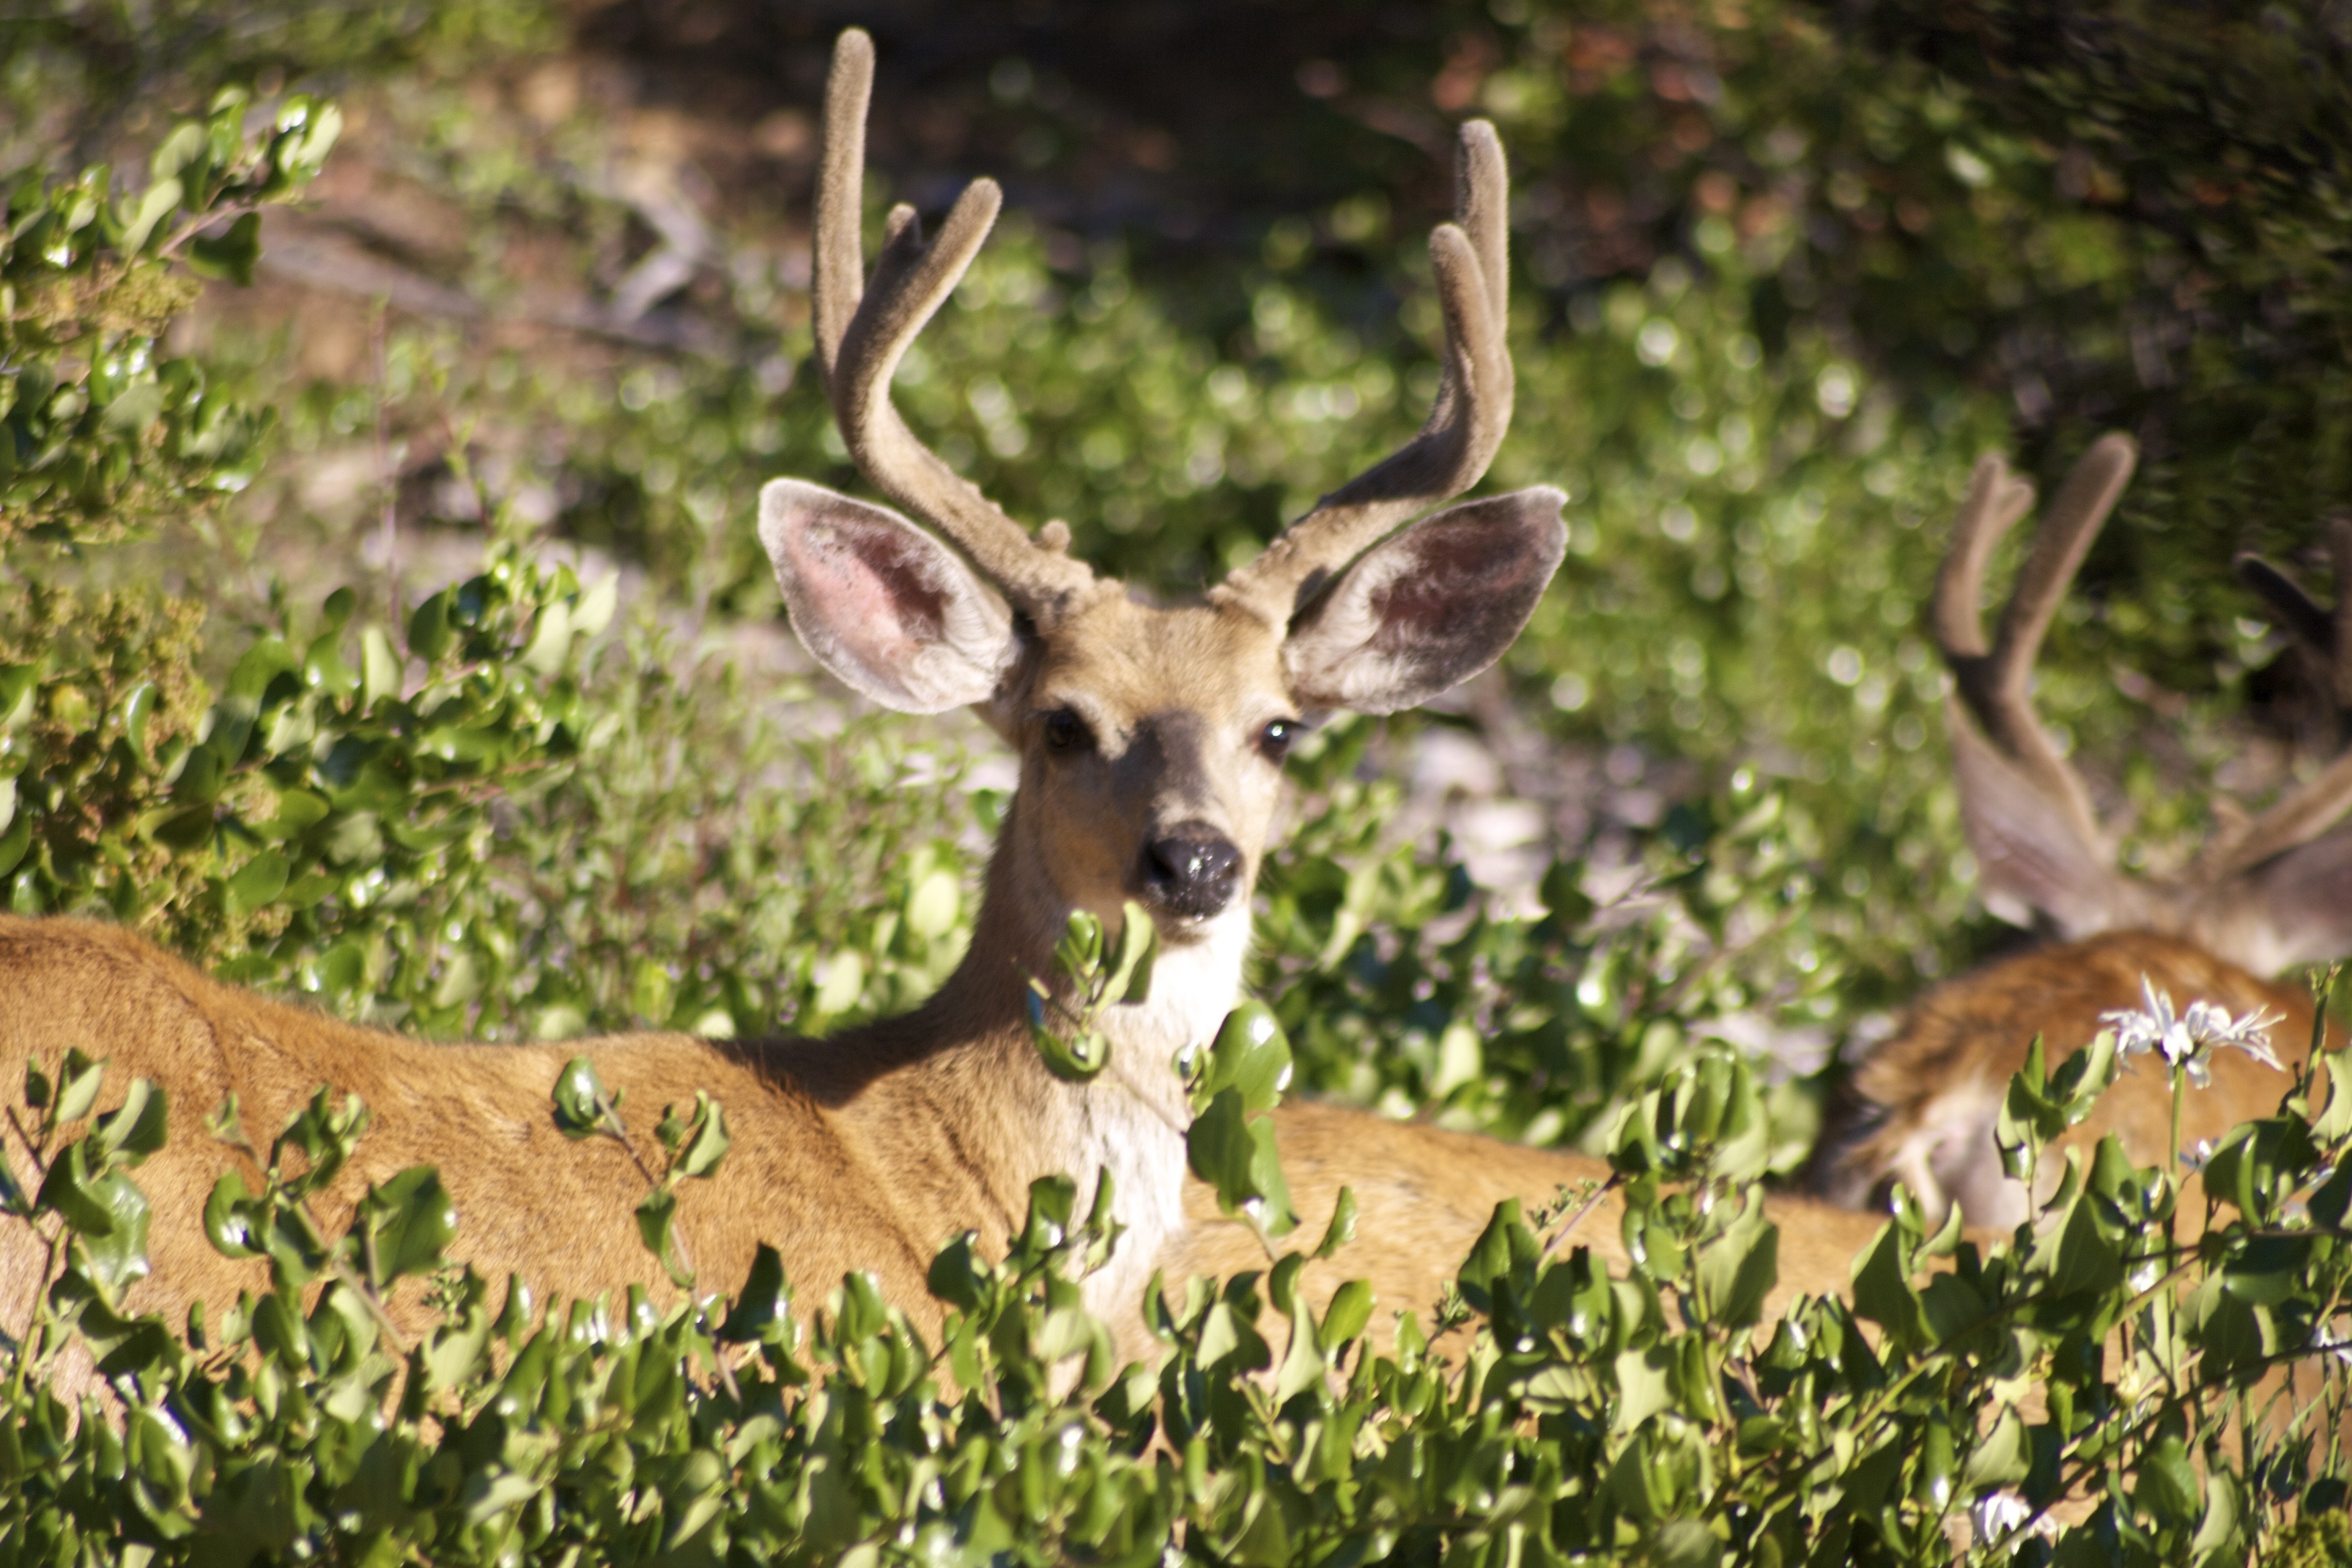
game, male, wildlife, environment, deer, fur, stag, mammal, rack, season, fauna, majestic, woods, vertebrate, big, hunt, antlers, hunting, horns, trophy, alert, rutting, whitetail, white tailed deer, bucks